Charles Villiers Stanford

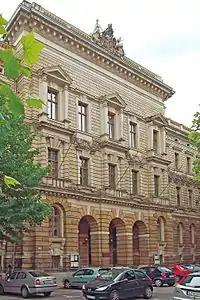
The Leipzig conservatory

On the recommendation of Sir William Sterndale Bennett, former professor of music at Cambridge and now director of the Royal Academy of Music, Stanford went to Leipzig in the summer of 1874 for lessons with Carl Reinecke, professor of composition and piano at the Leipzig Conservatory. The composer Thomas Dunhill commented that by 1874 it was "the tail-end of the Leipzig ascendancy, when the great traditions of Mendelssohn had already begun to fade." Nevertheless, Stanford did not seriously consider studying anywhere else. Neither Dublin nor London offered any comparable musical training; the most prestigious British music school, the Royal Academy of Music (RAM), was at that time hidebound and reactionary. He was dismayed to find in Leipzig that Bennett had recommended him to a German pedant no more progressive than the teachers at the RAM. Stanford said of Reinecke, "Of all the dry musicians I have ever known he was the most desiccated. He had not a good word for any contemporary composer... He loathed Wagner ... sneered at Brahms and had no enthusiasm of any sort." Stanford's biographer Paul Rodmell suggests that Reinecke's ultra-conservatism may have been unexpectedly good for his pupil "as it may have encouraged Stanford to kick against the traces." During his time in Leipzig Stanford took piano lessons from Robert Papperitz (1826–1903), organist of the city's Nikolaikirche, whom he found more helpful.